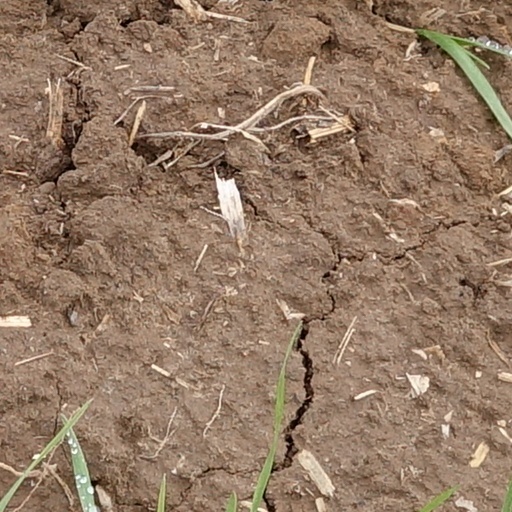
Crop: wheat